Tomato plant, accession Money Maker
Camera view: vertical (180 deg); turntable rotation: 210 degrees
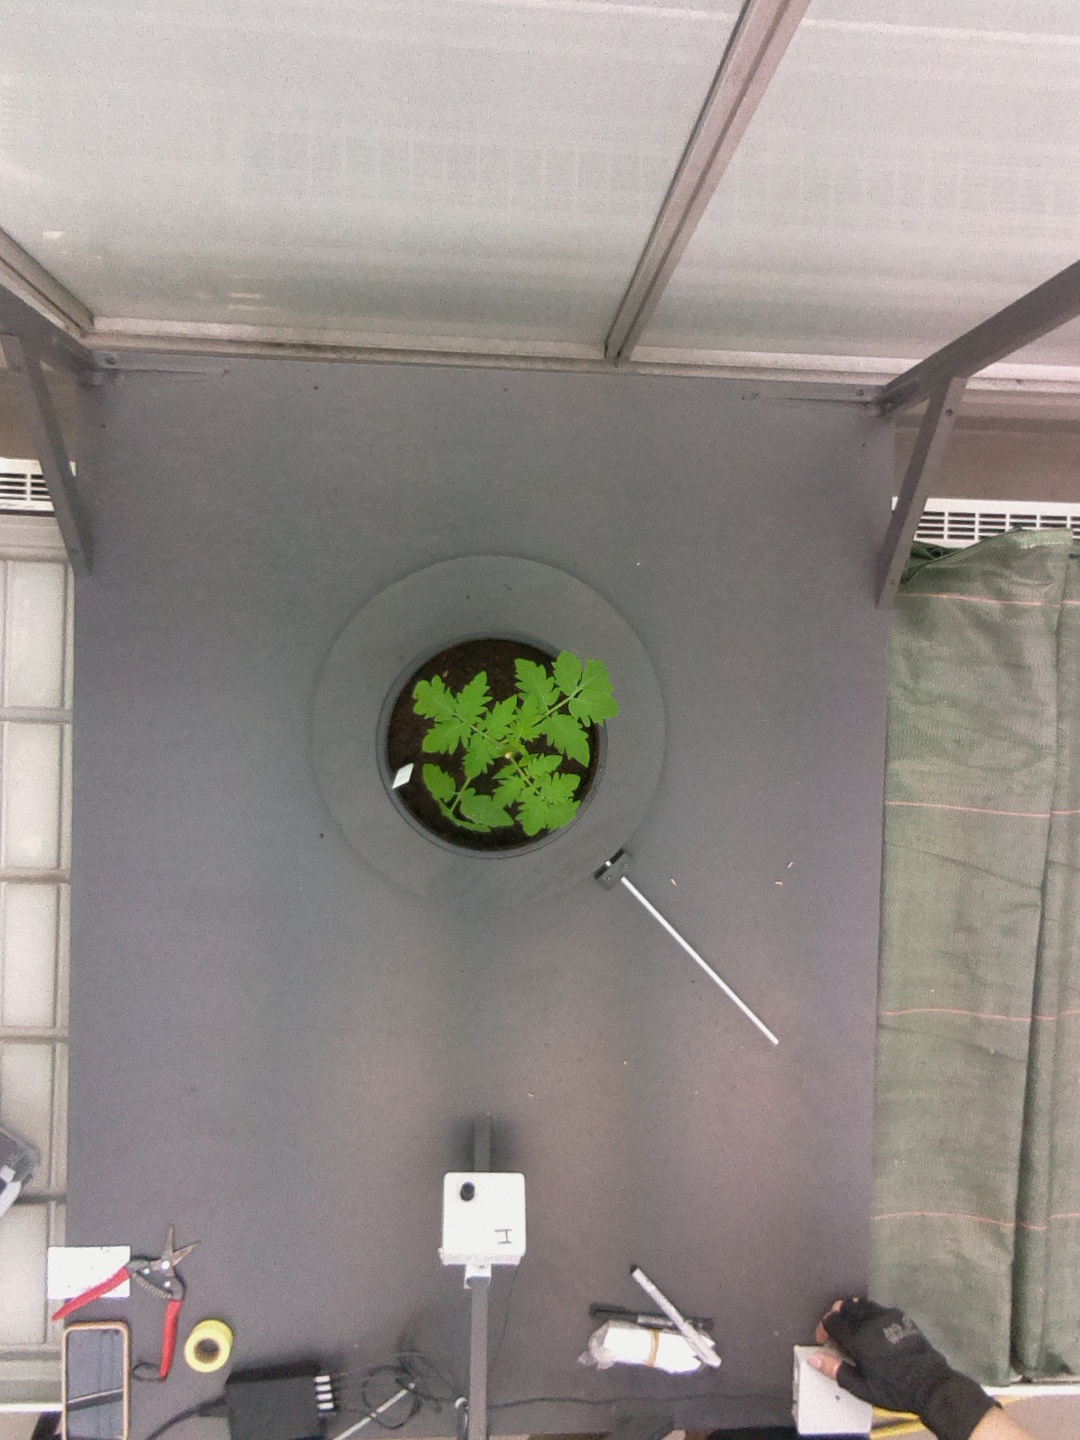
BBCH growth stage 13: 6 of true leaves visible